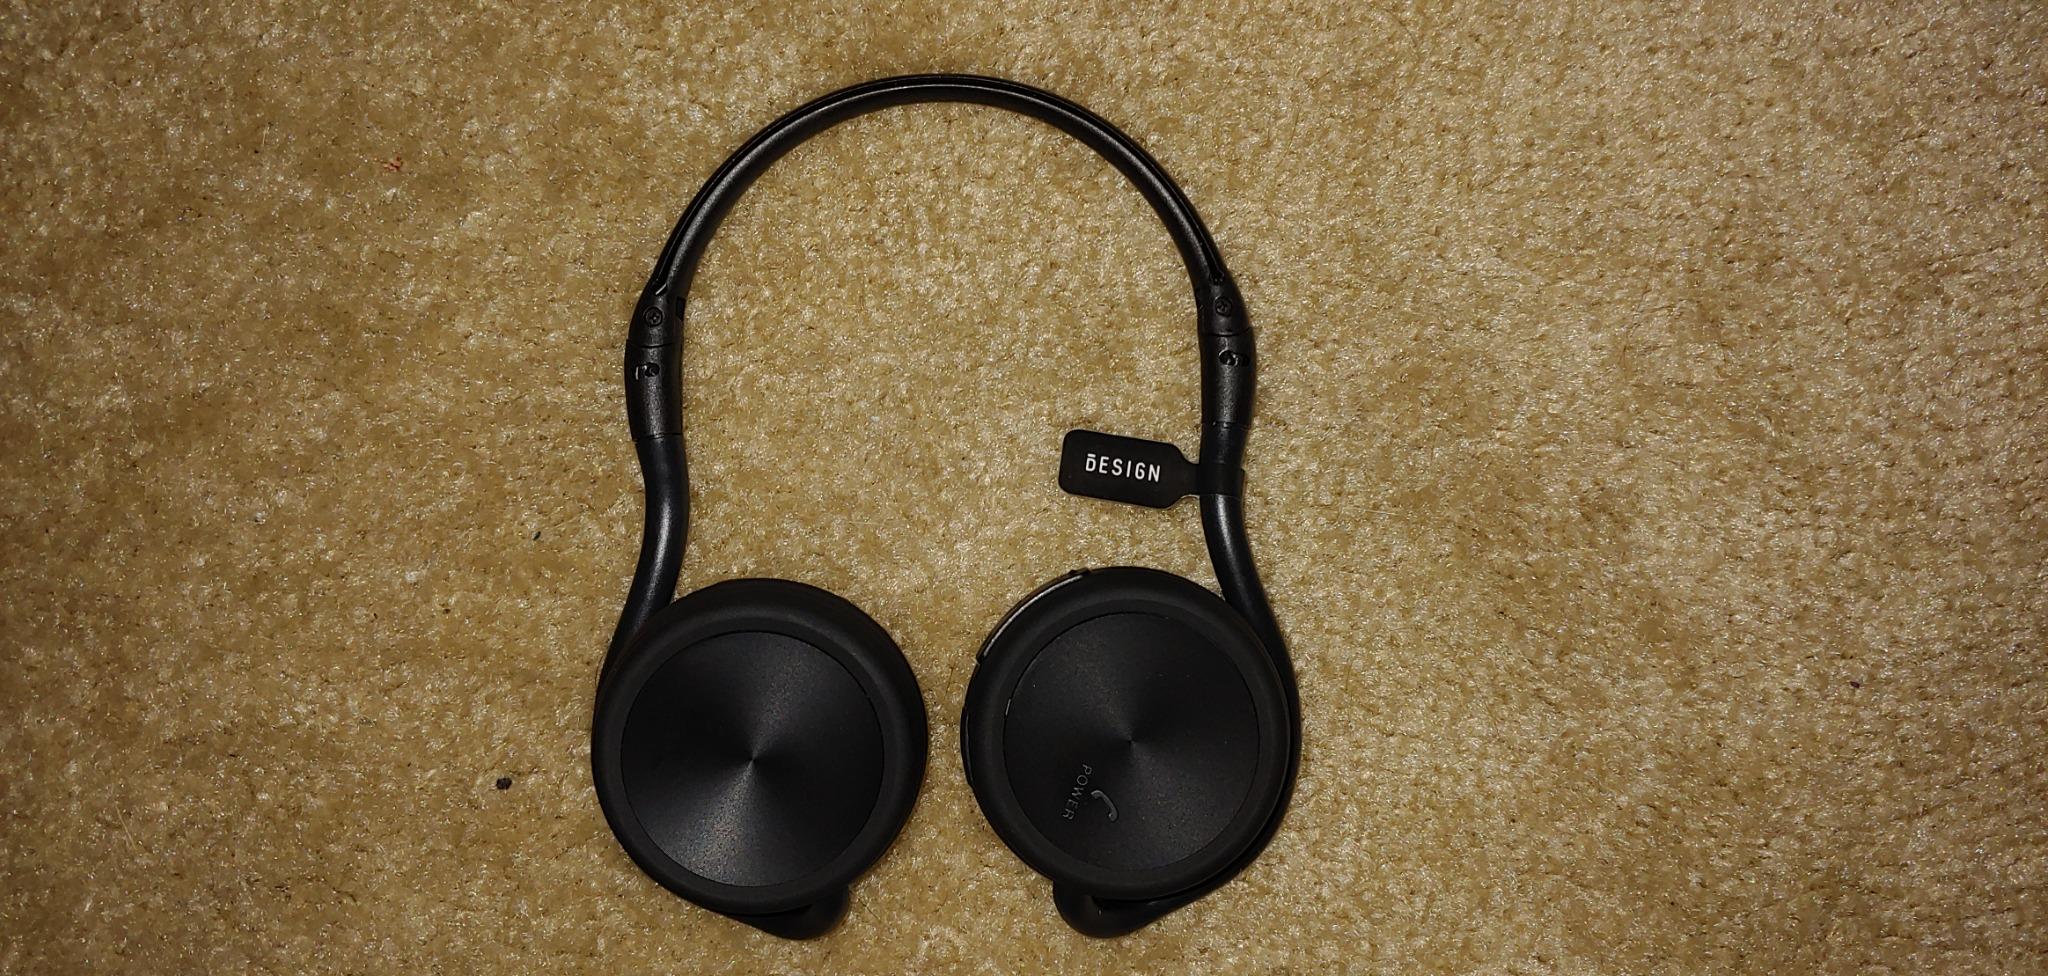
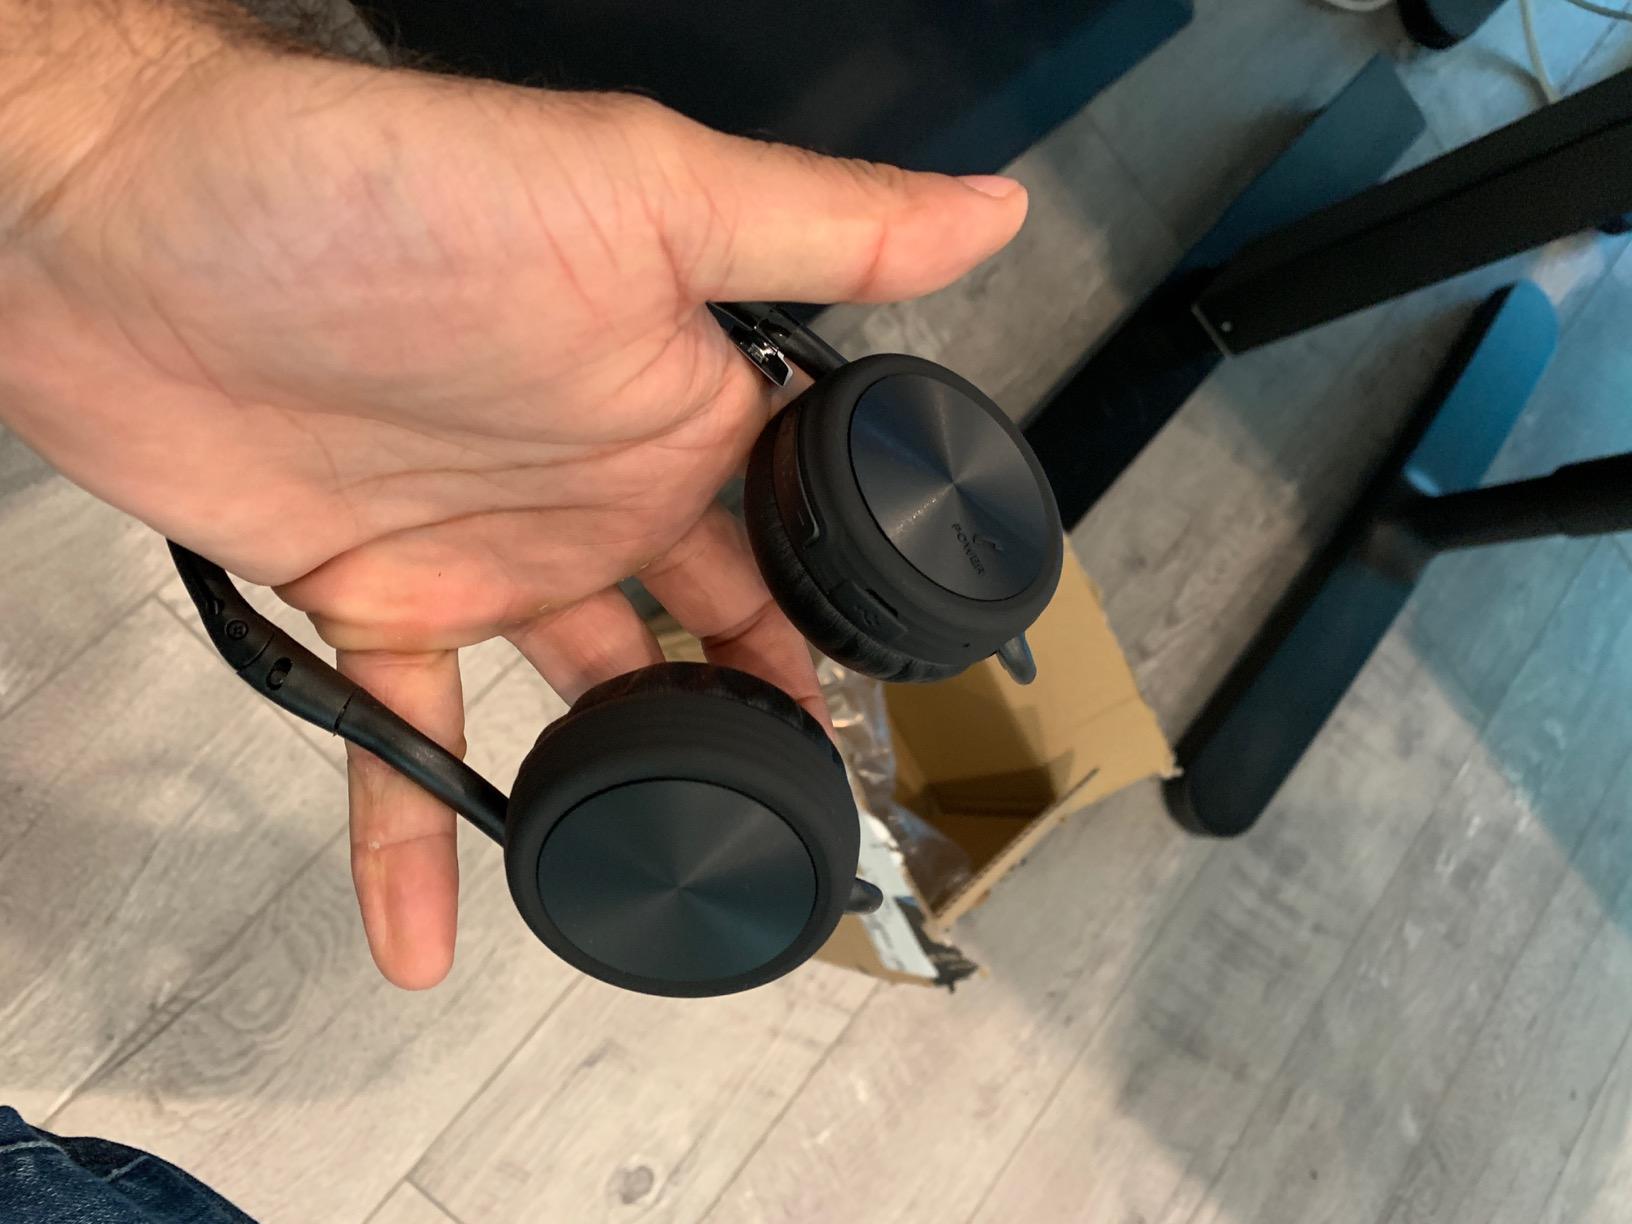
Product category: headphones
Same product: yes